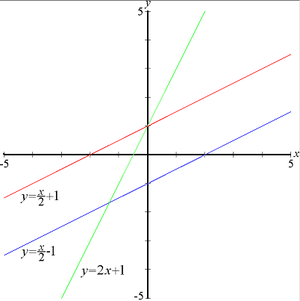
Linjens ligning
Tre linjer — den røde og den blå linje har samme hældning, mens røde og den grønne rammer y-aksen samme sted.
Linjens ligning er en matematisk beskrivelse af en uendelig lang, ret linje med konstant hældning. I forskriften for en vilkårlig skrå, ret linje indgår to konstanter og to variabler. Den skrå linjes ligning er normalt defineret vha. variablerne x og y samt konstanterne a og b og dermed givet ved: